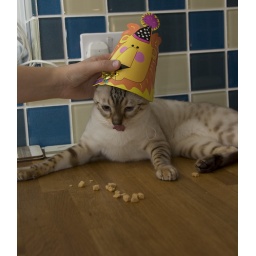
cat in hat